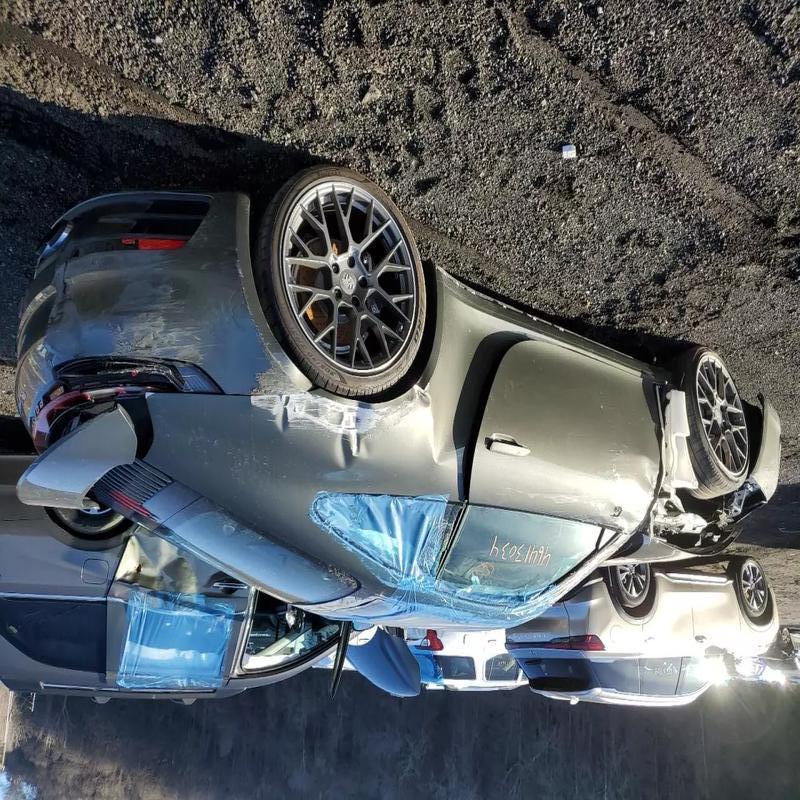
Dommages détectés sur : pare-choc avant, capot, aile avant gauche, porte avant gauche, porte arrière gauche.
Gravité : majeur